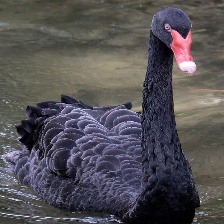
Species: BLACK SWAN
Scientific name: CYGNUS ATRATUS
ImageNet parent category: black_swan